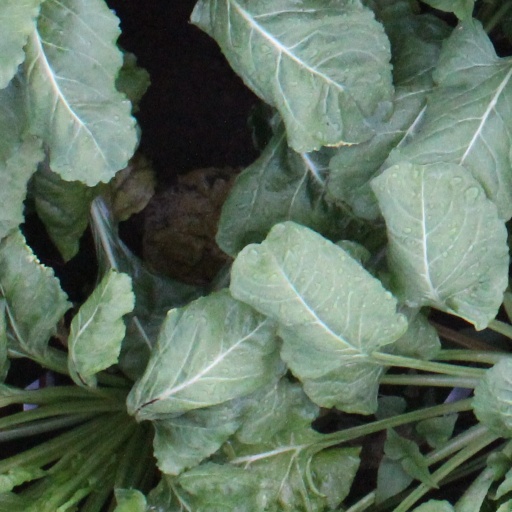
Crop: sugar beet